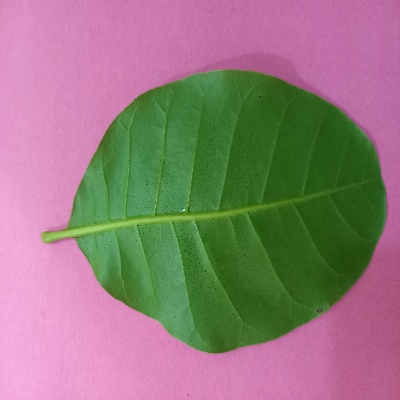
Crop: Cashew
Condition: healthy